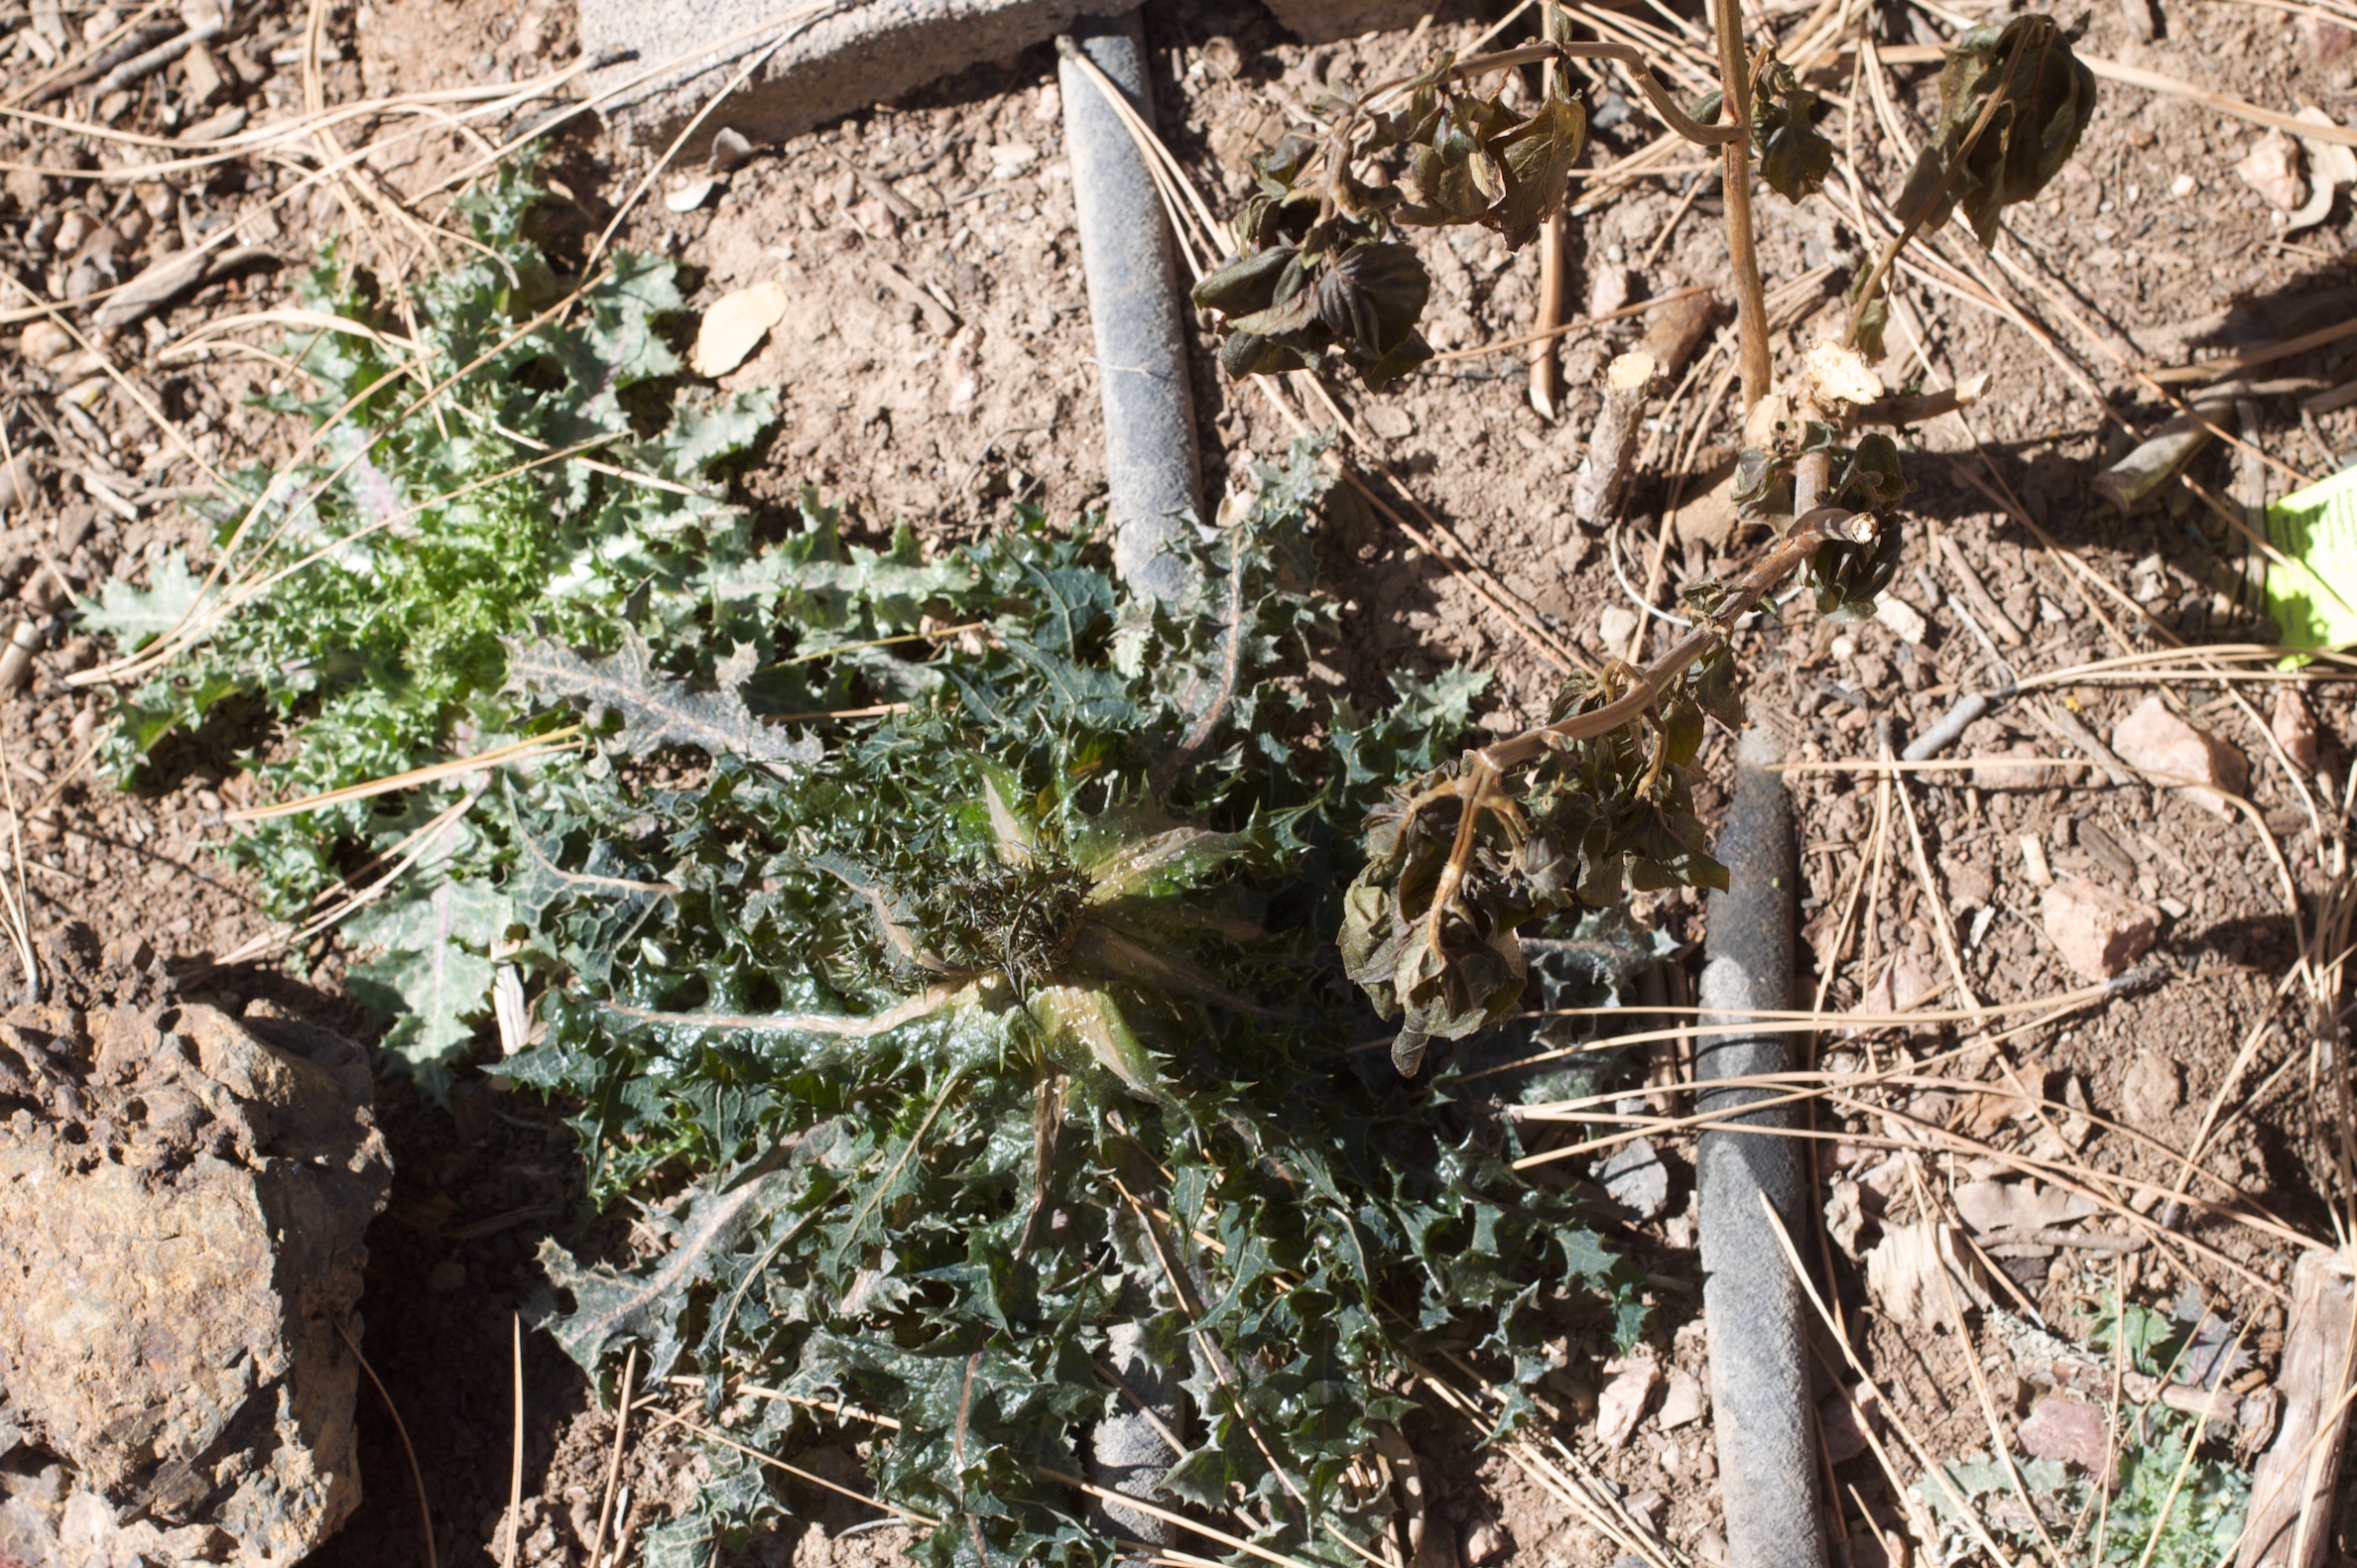
tree, plant, flower, produce, soil, garden, flora, flowering plant, land plant